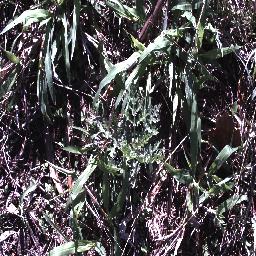
Label: parthenium